Game Party

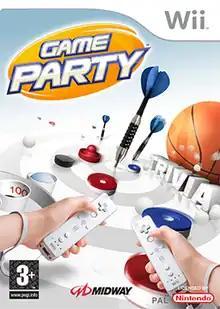
European box art

Game Party is a video game developed by FarSight Studios and published by Midway. "Game Party" was retailed as a budget title for the Wii. It is the first game in the "Game Party" series. It was released on November 27, 2007, in North America; on February 14, 2008, in Australia; and in Europe on February 15, 2008.